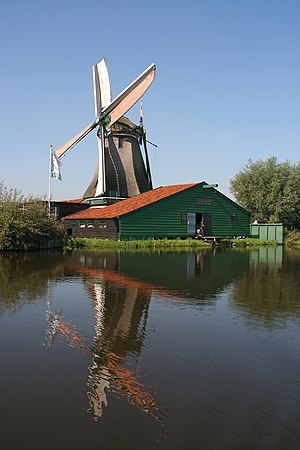
Rijksmonument
Mange vindmøller er listet som rijksmonumenter, så som De Schoolmeester (Westzaan)
Et rijksmonument er et nationalt monument i Nederlandene udpeget af regeringen.